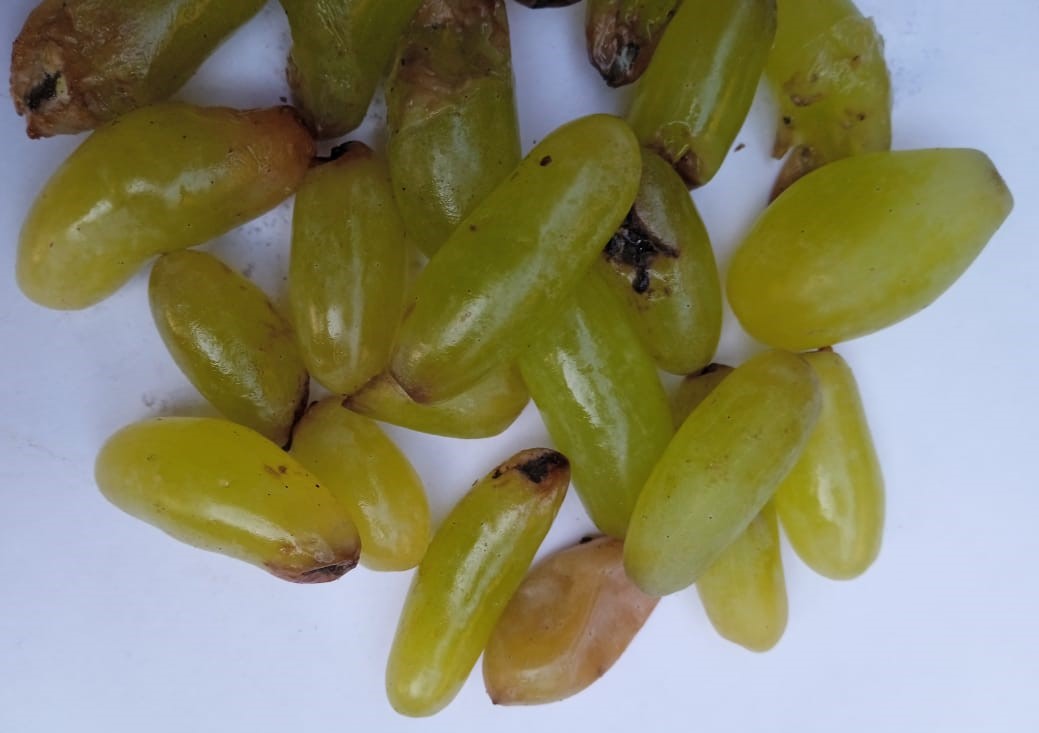
Fruit: grape
Condition: rotten